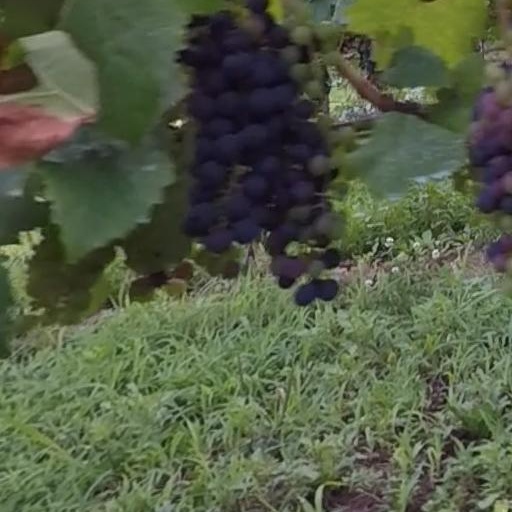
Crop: grape